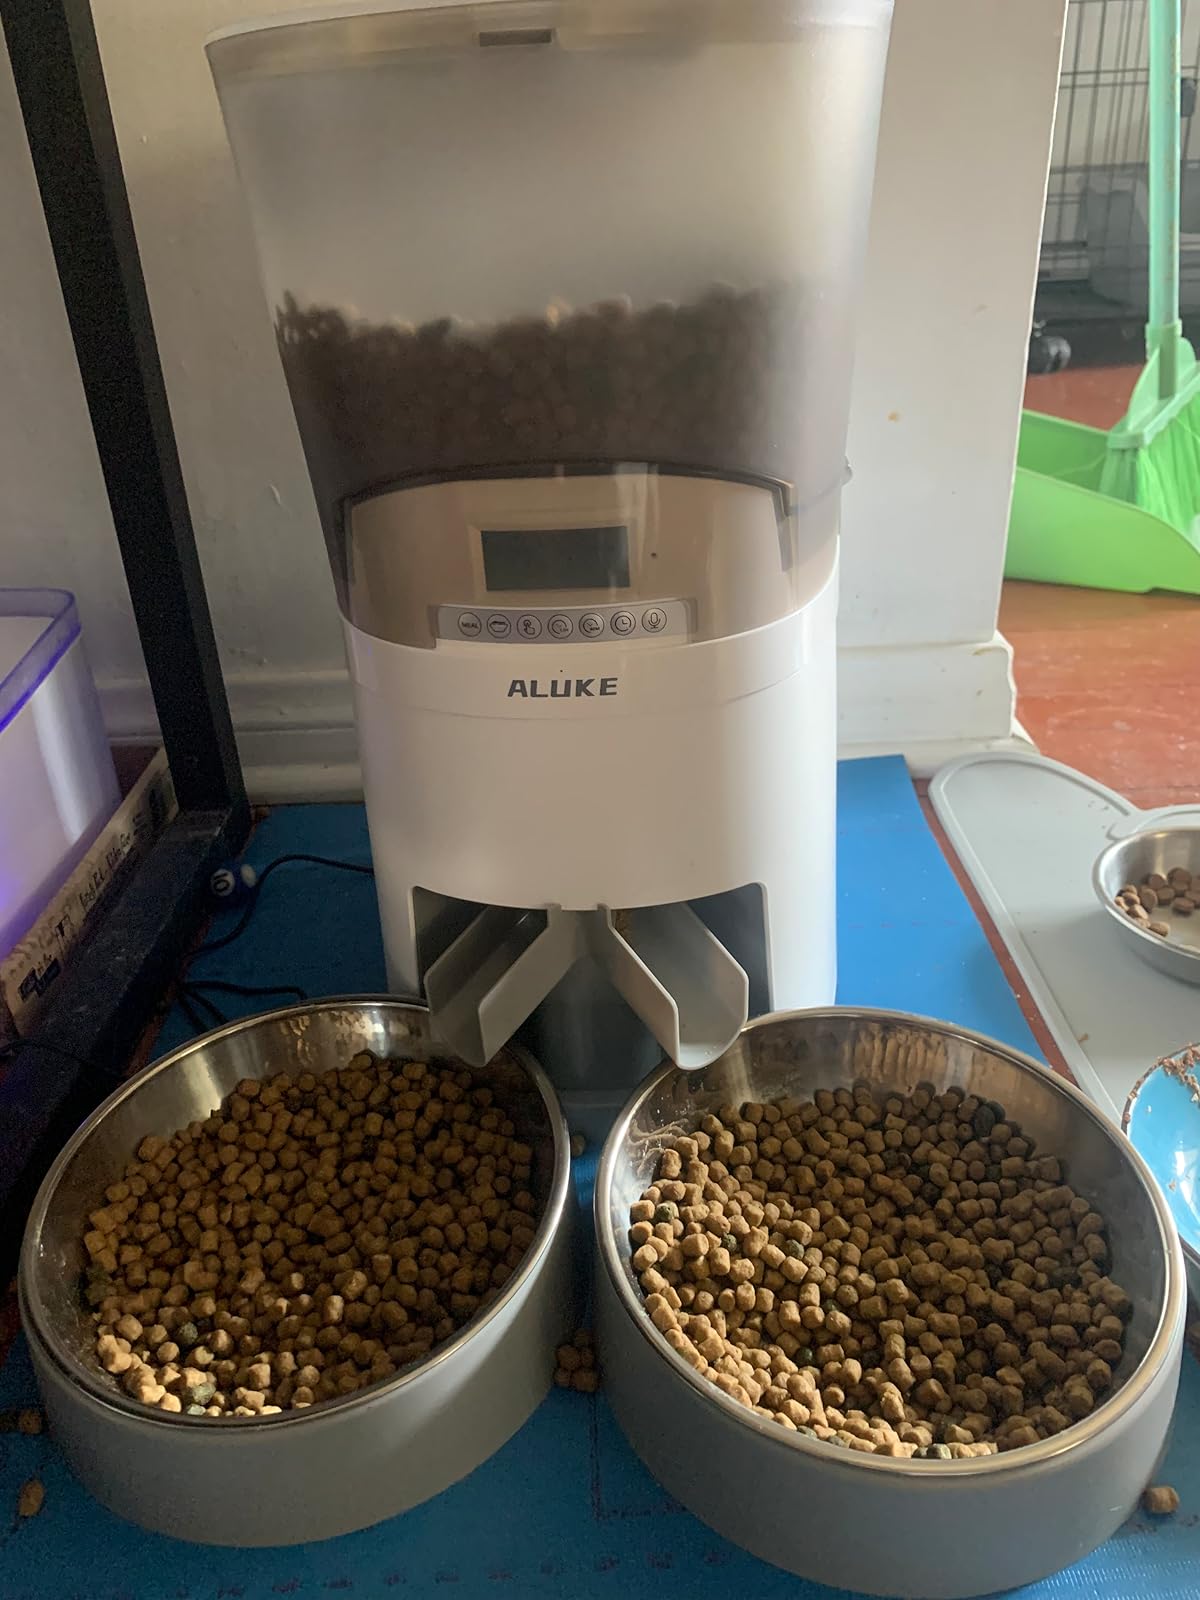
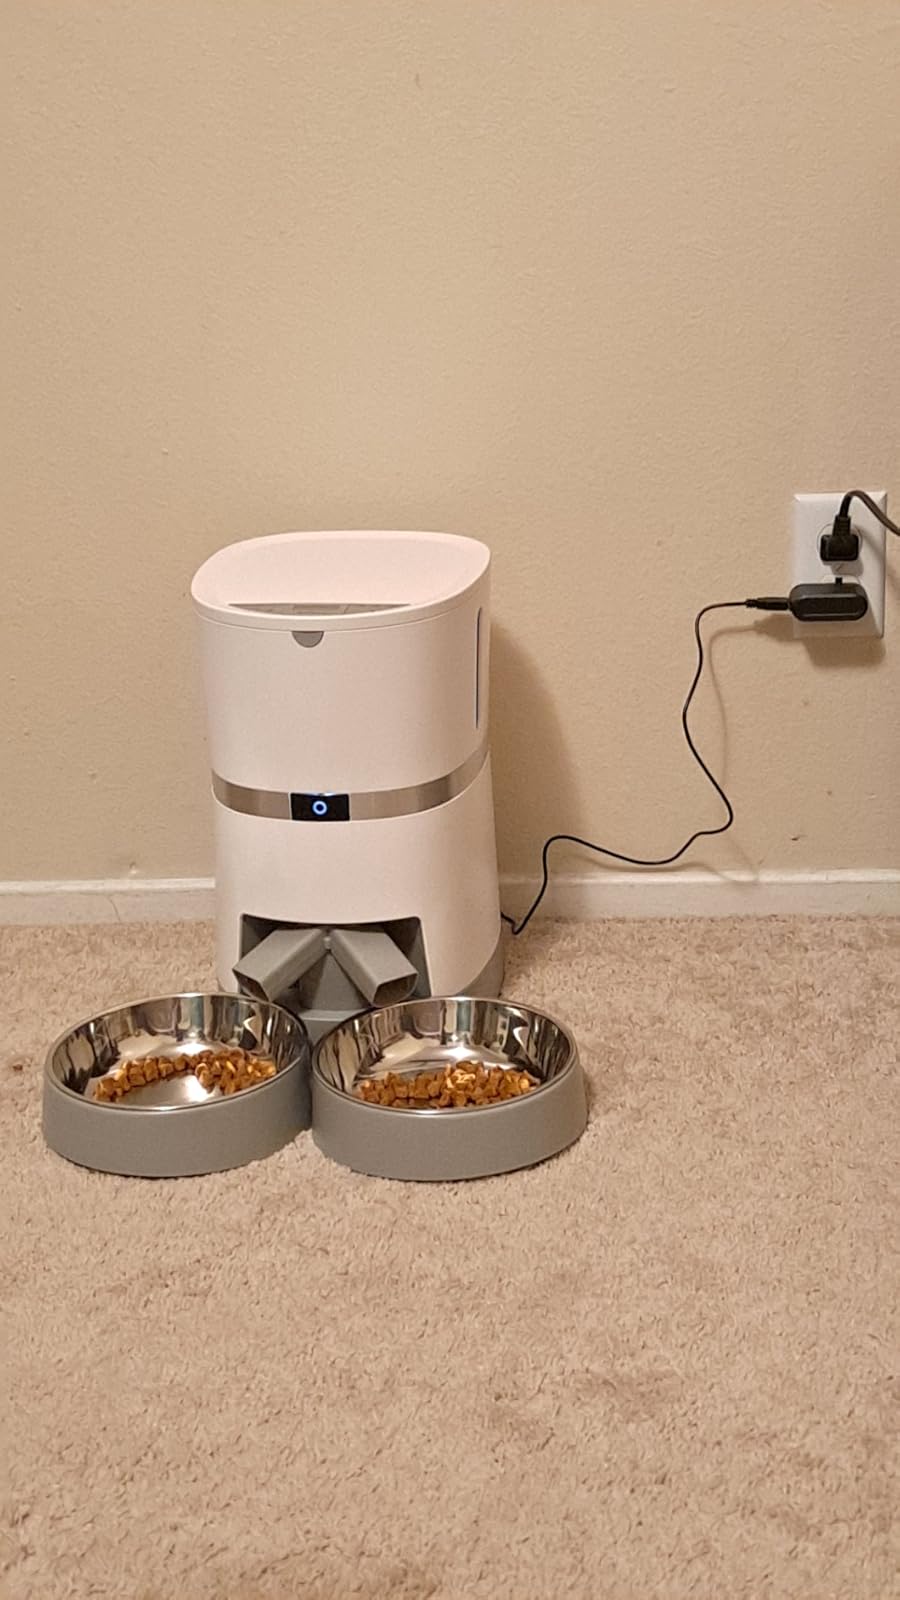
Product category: items_feeder
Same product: no